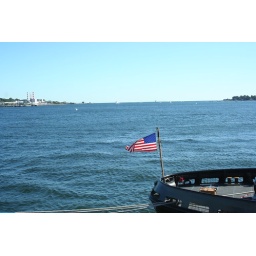
108-view down Thames River to ocean - lighthouse in center